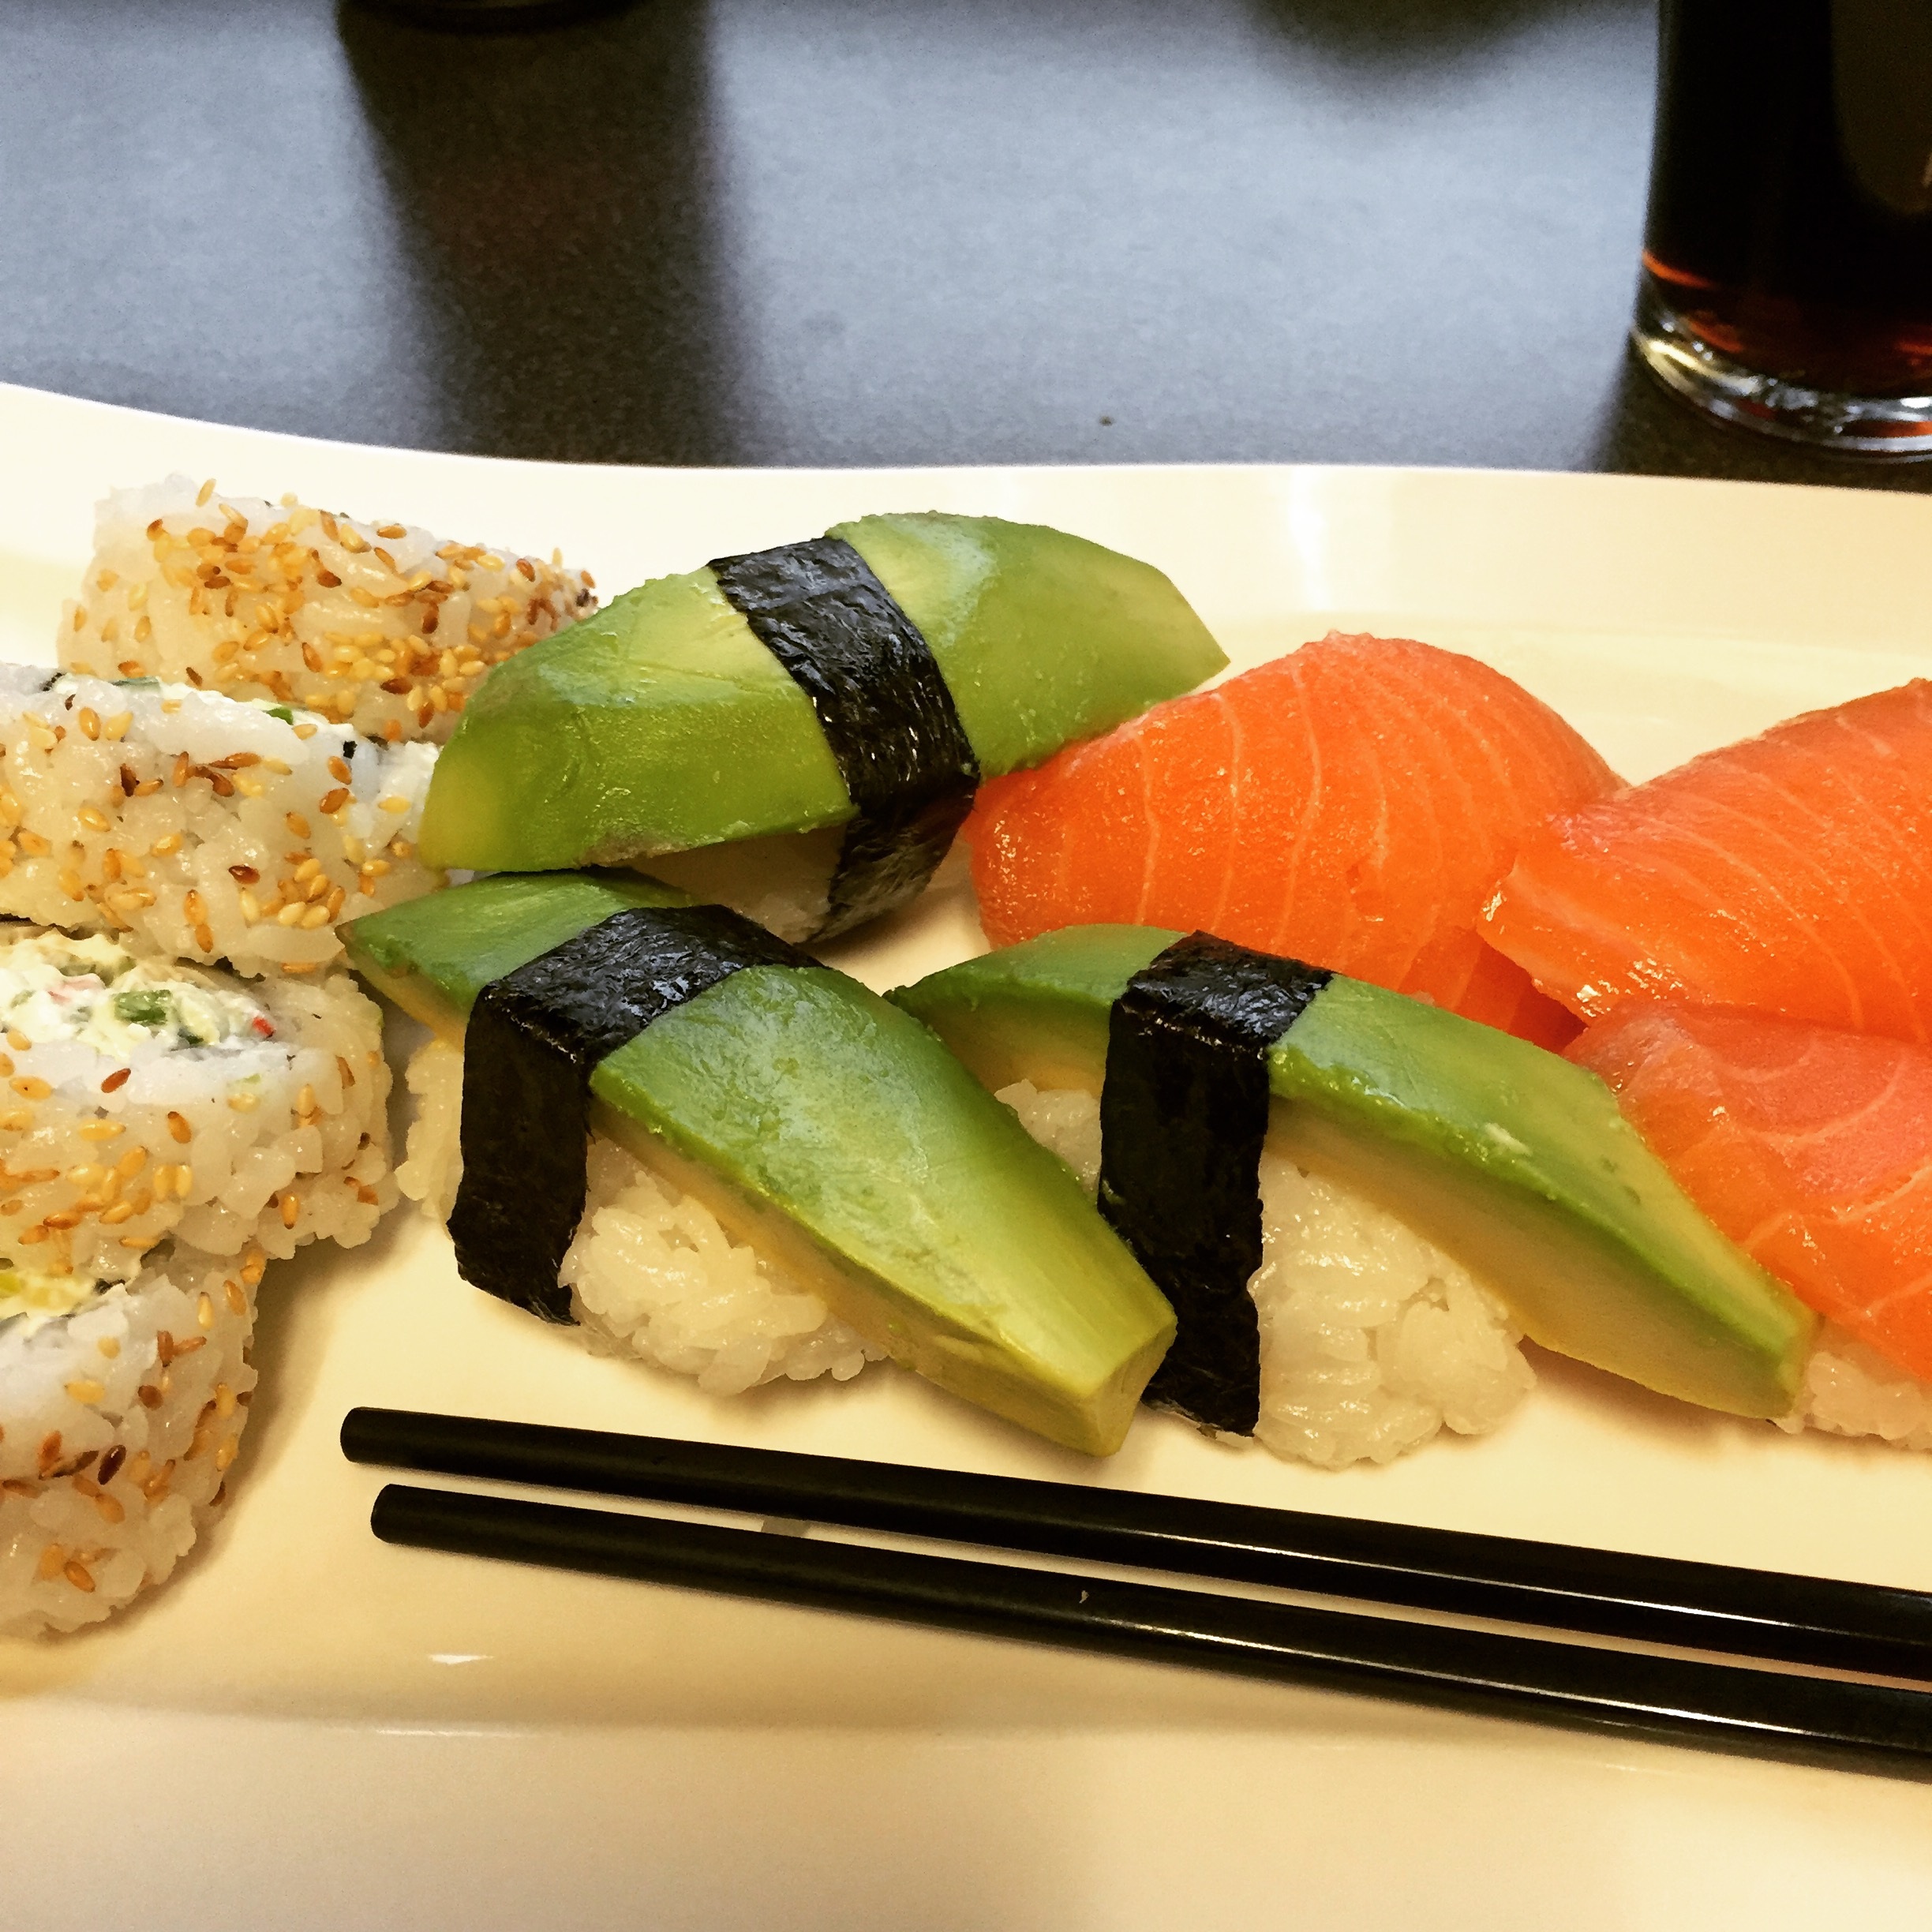
dish, meal, food, produce, fish, lunch, cuisine, asian food, sushi, japanese food, japanese cuisine